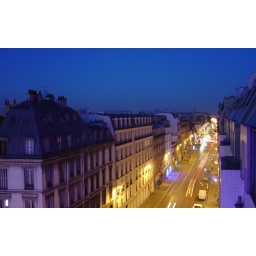
Taken from the balcony of my hostel room in Paris. The Eiffel tower can be seen on the skyline.